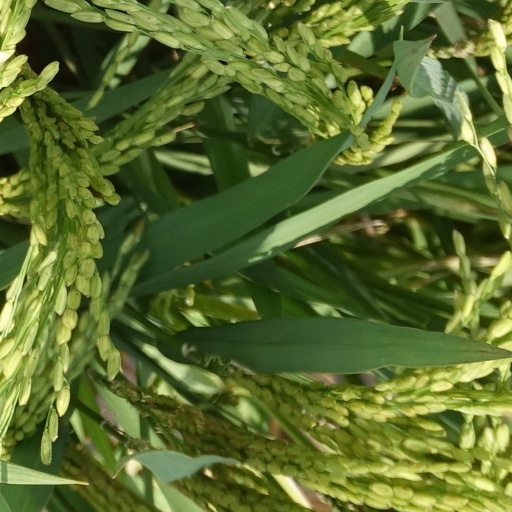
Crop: rice